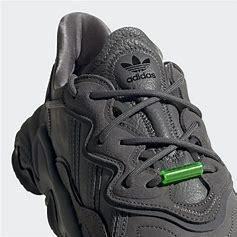
Brand: adidas
Model: Ozweego Athletic